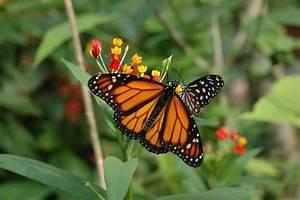
butterfly